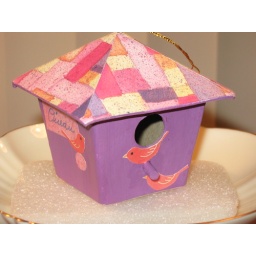
The roof was done in scrapbooking paper. The birds came from a letterset sent to me by Ramintessah.